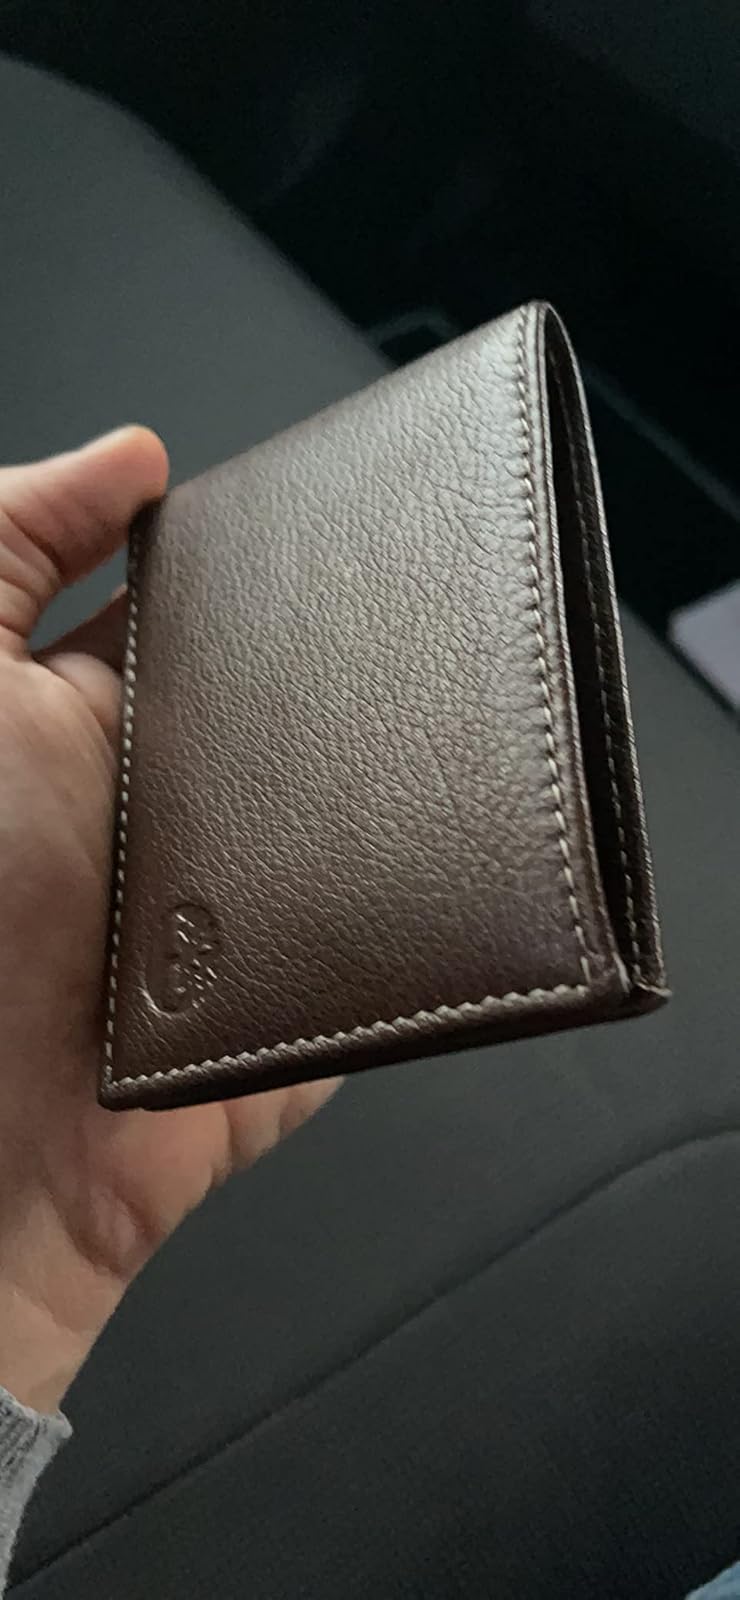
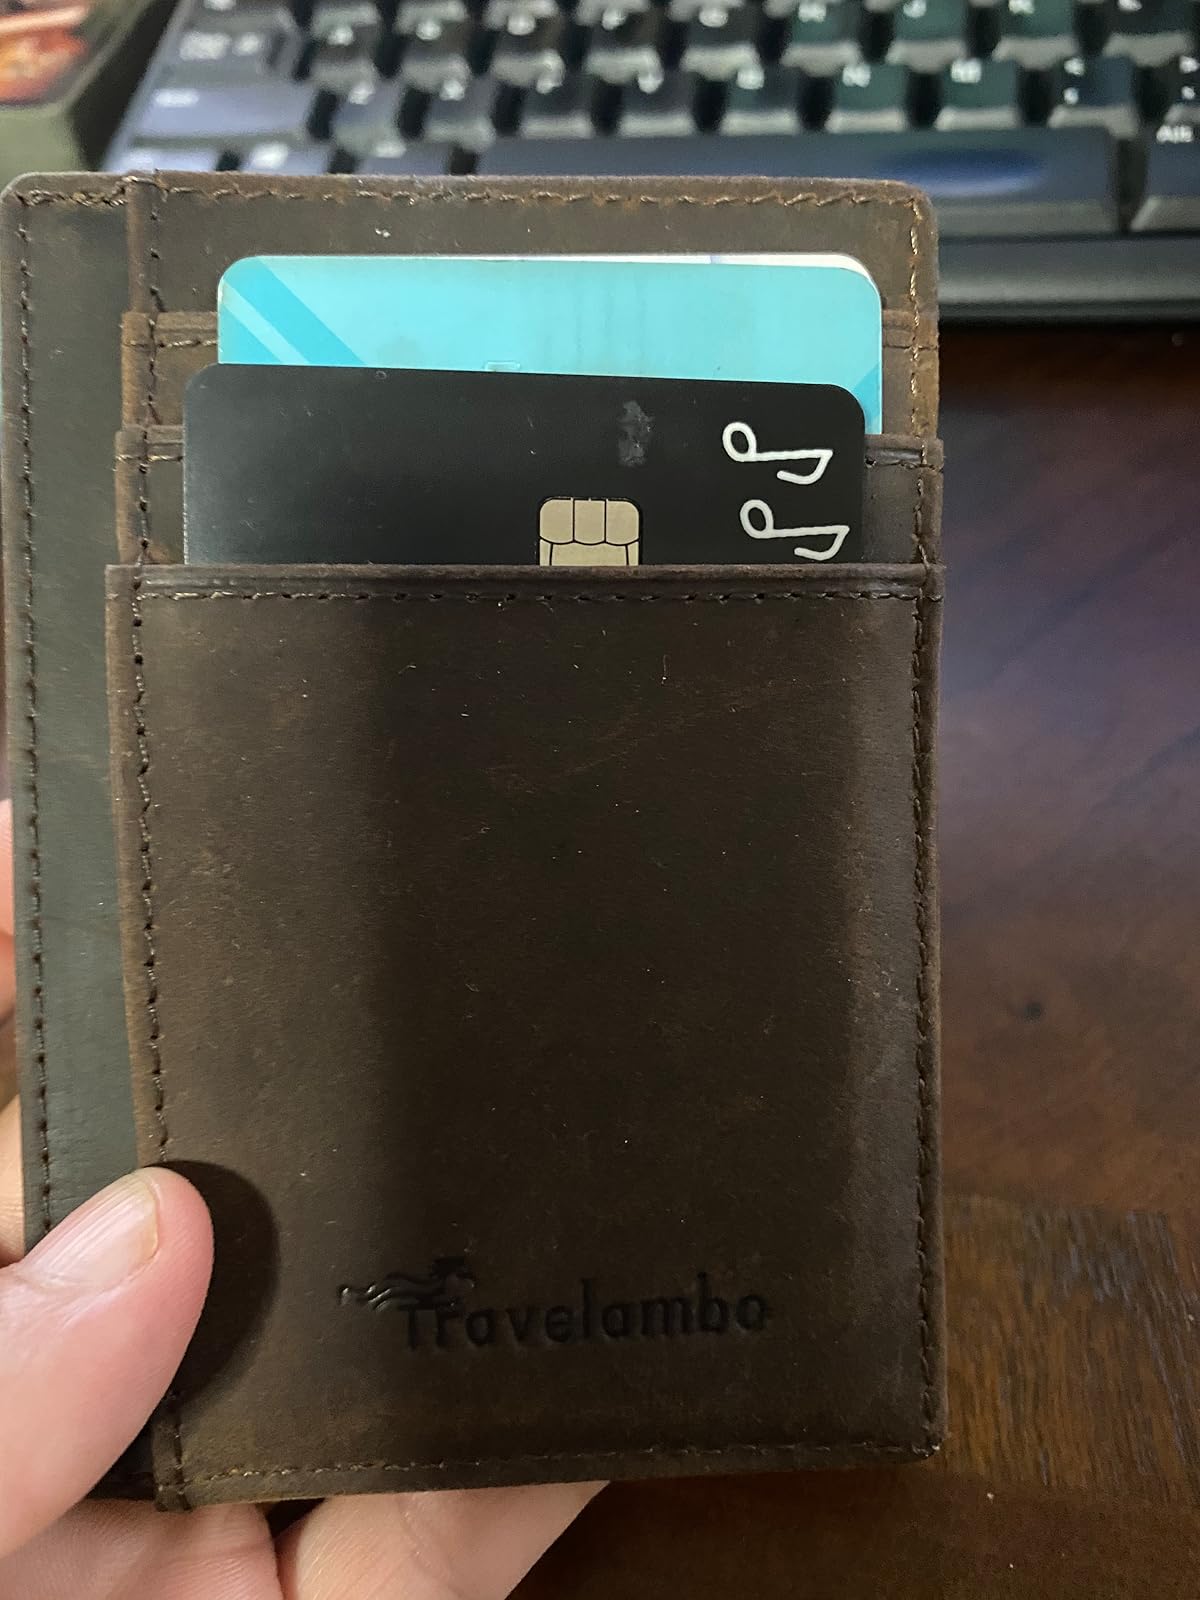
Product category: accessories_wallet
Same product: no